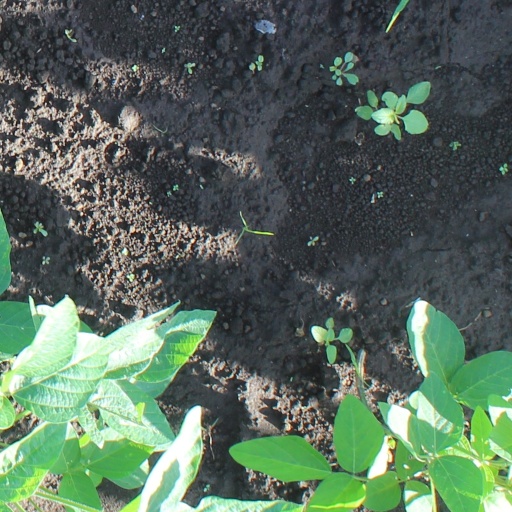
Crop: soybean